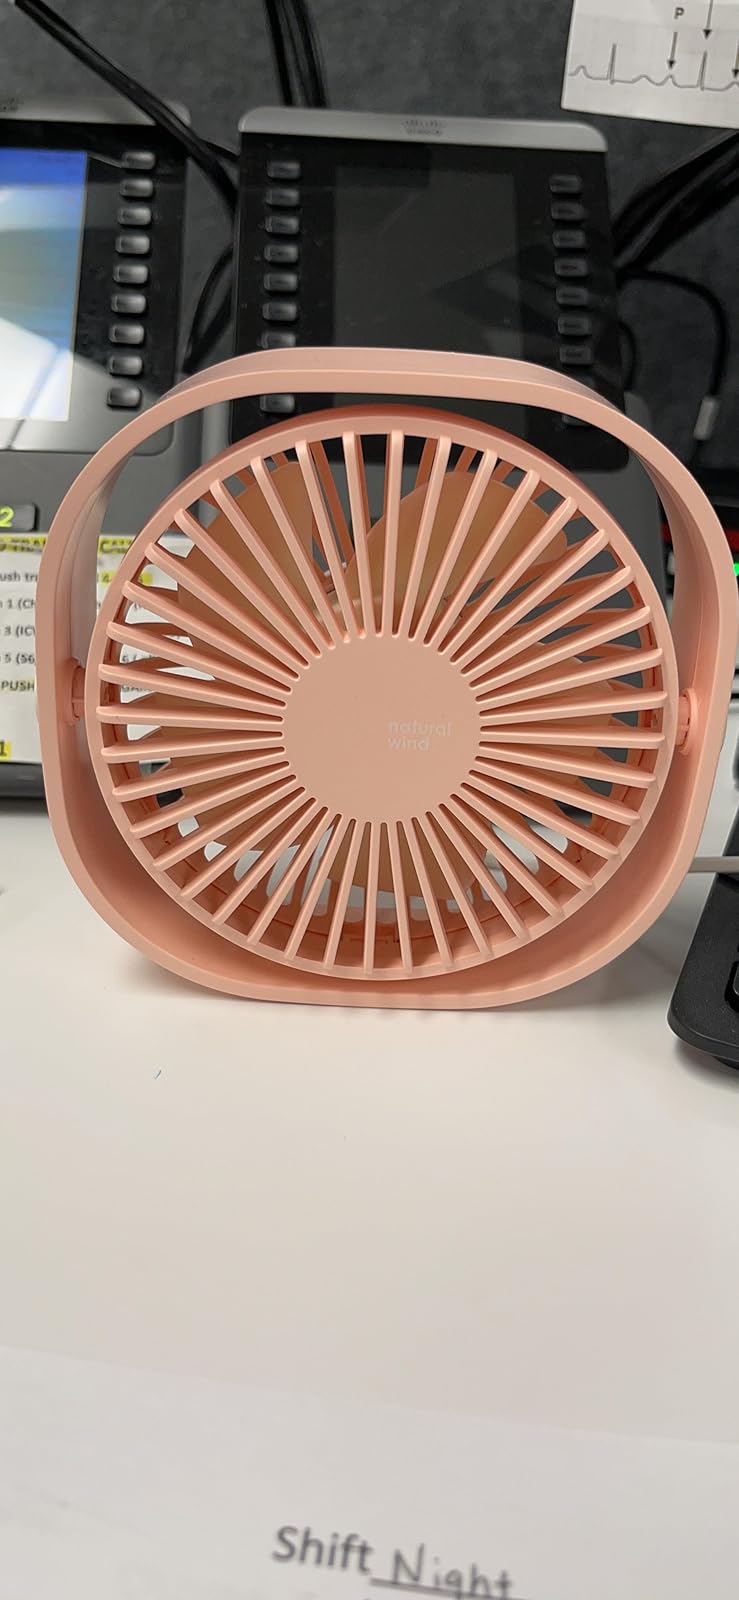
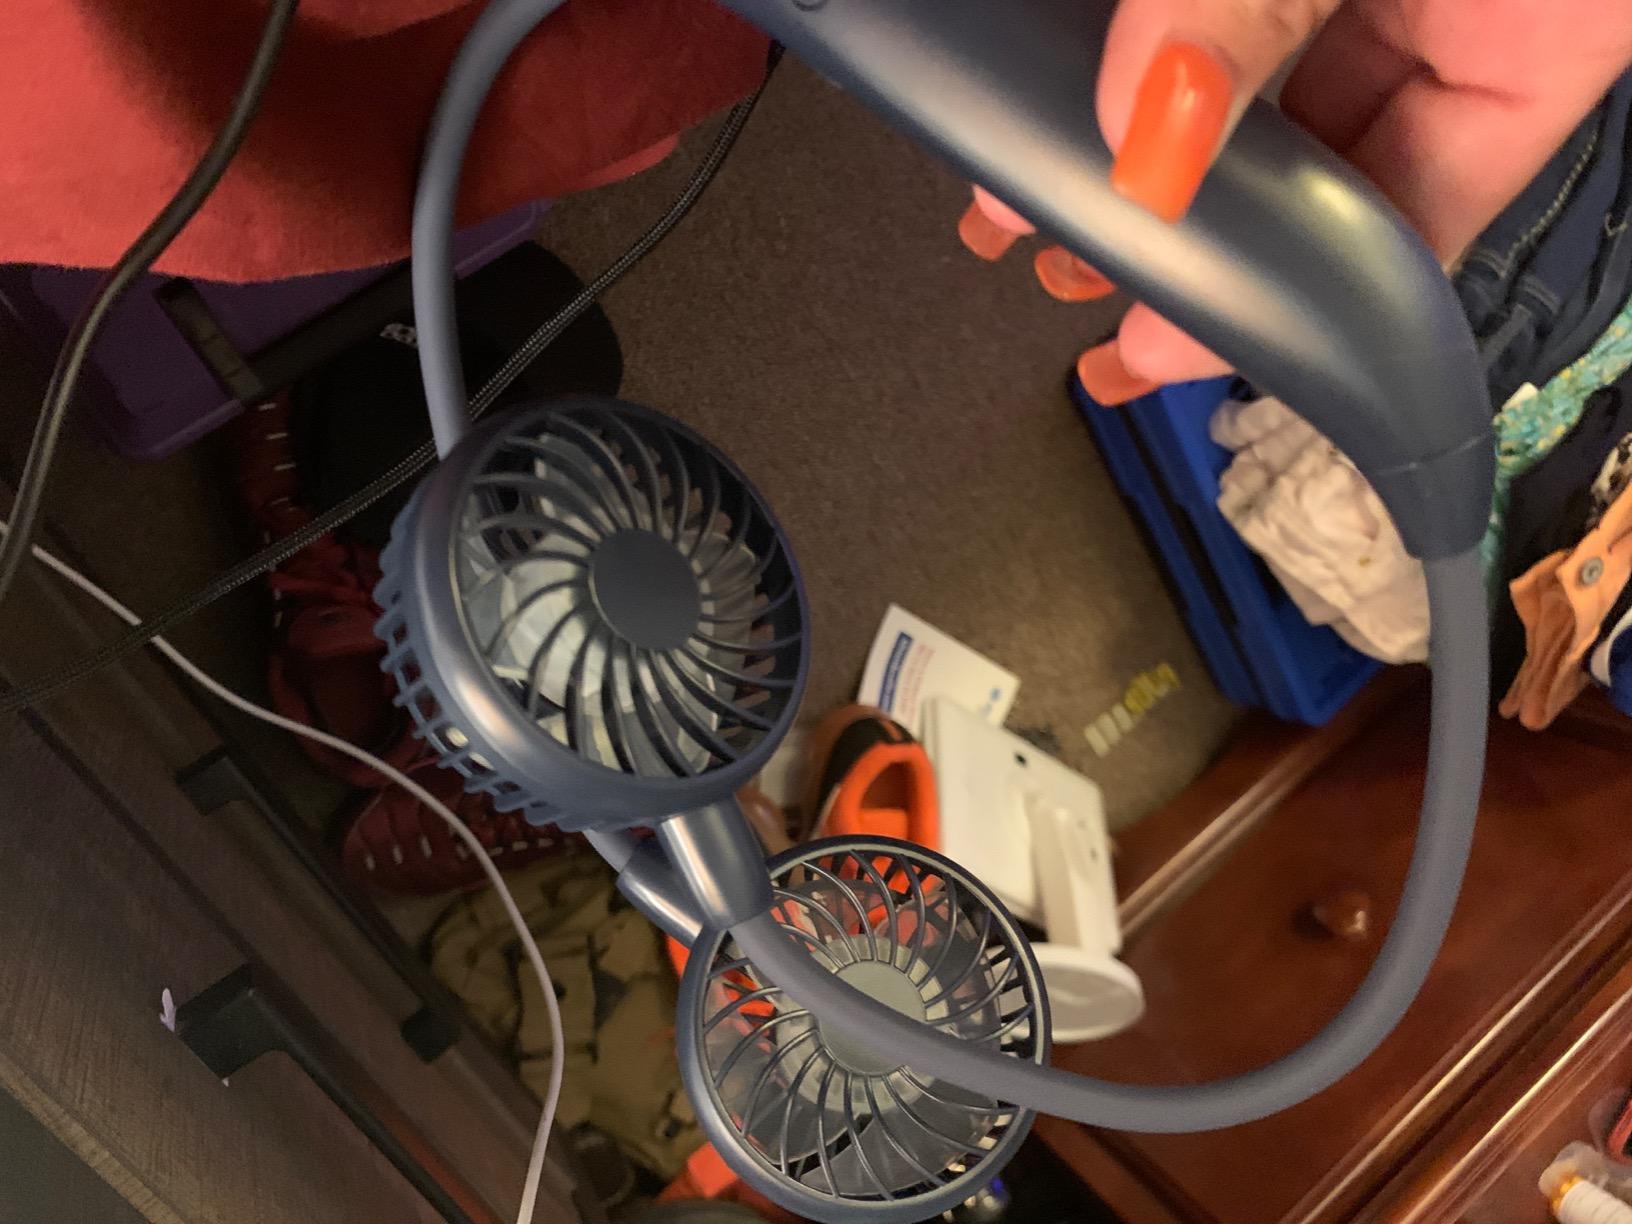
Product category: fan
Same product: no